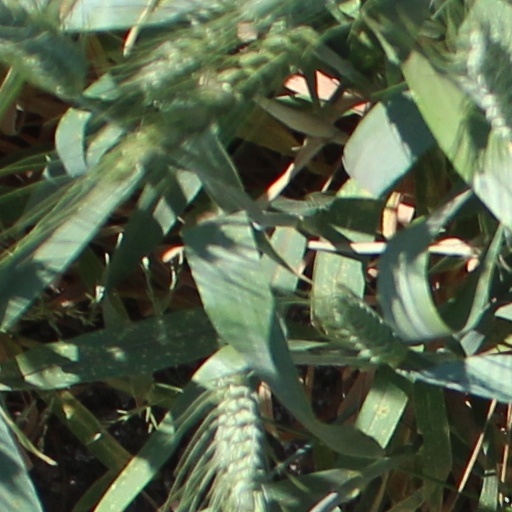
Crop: wheat